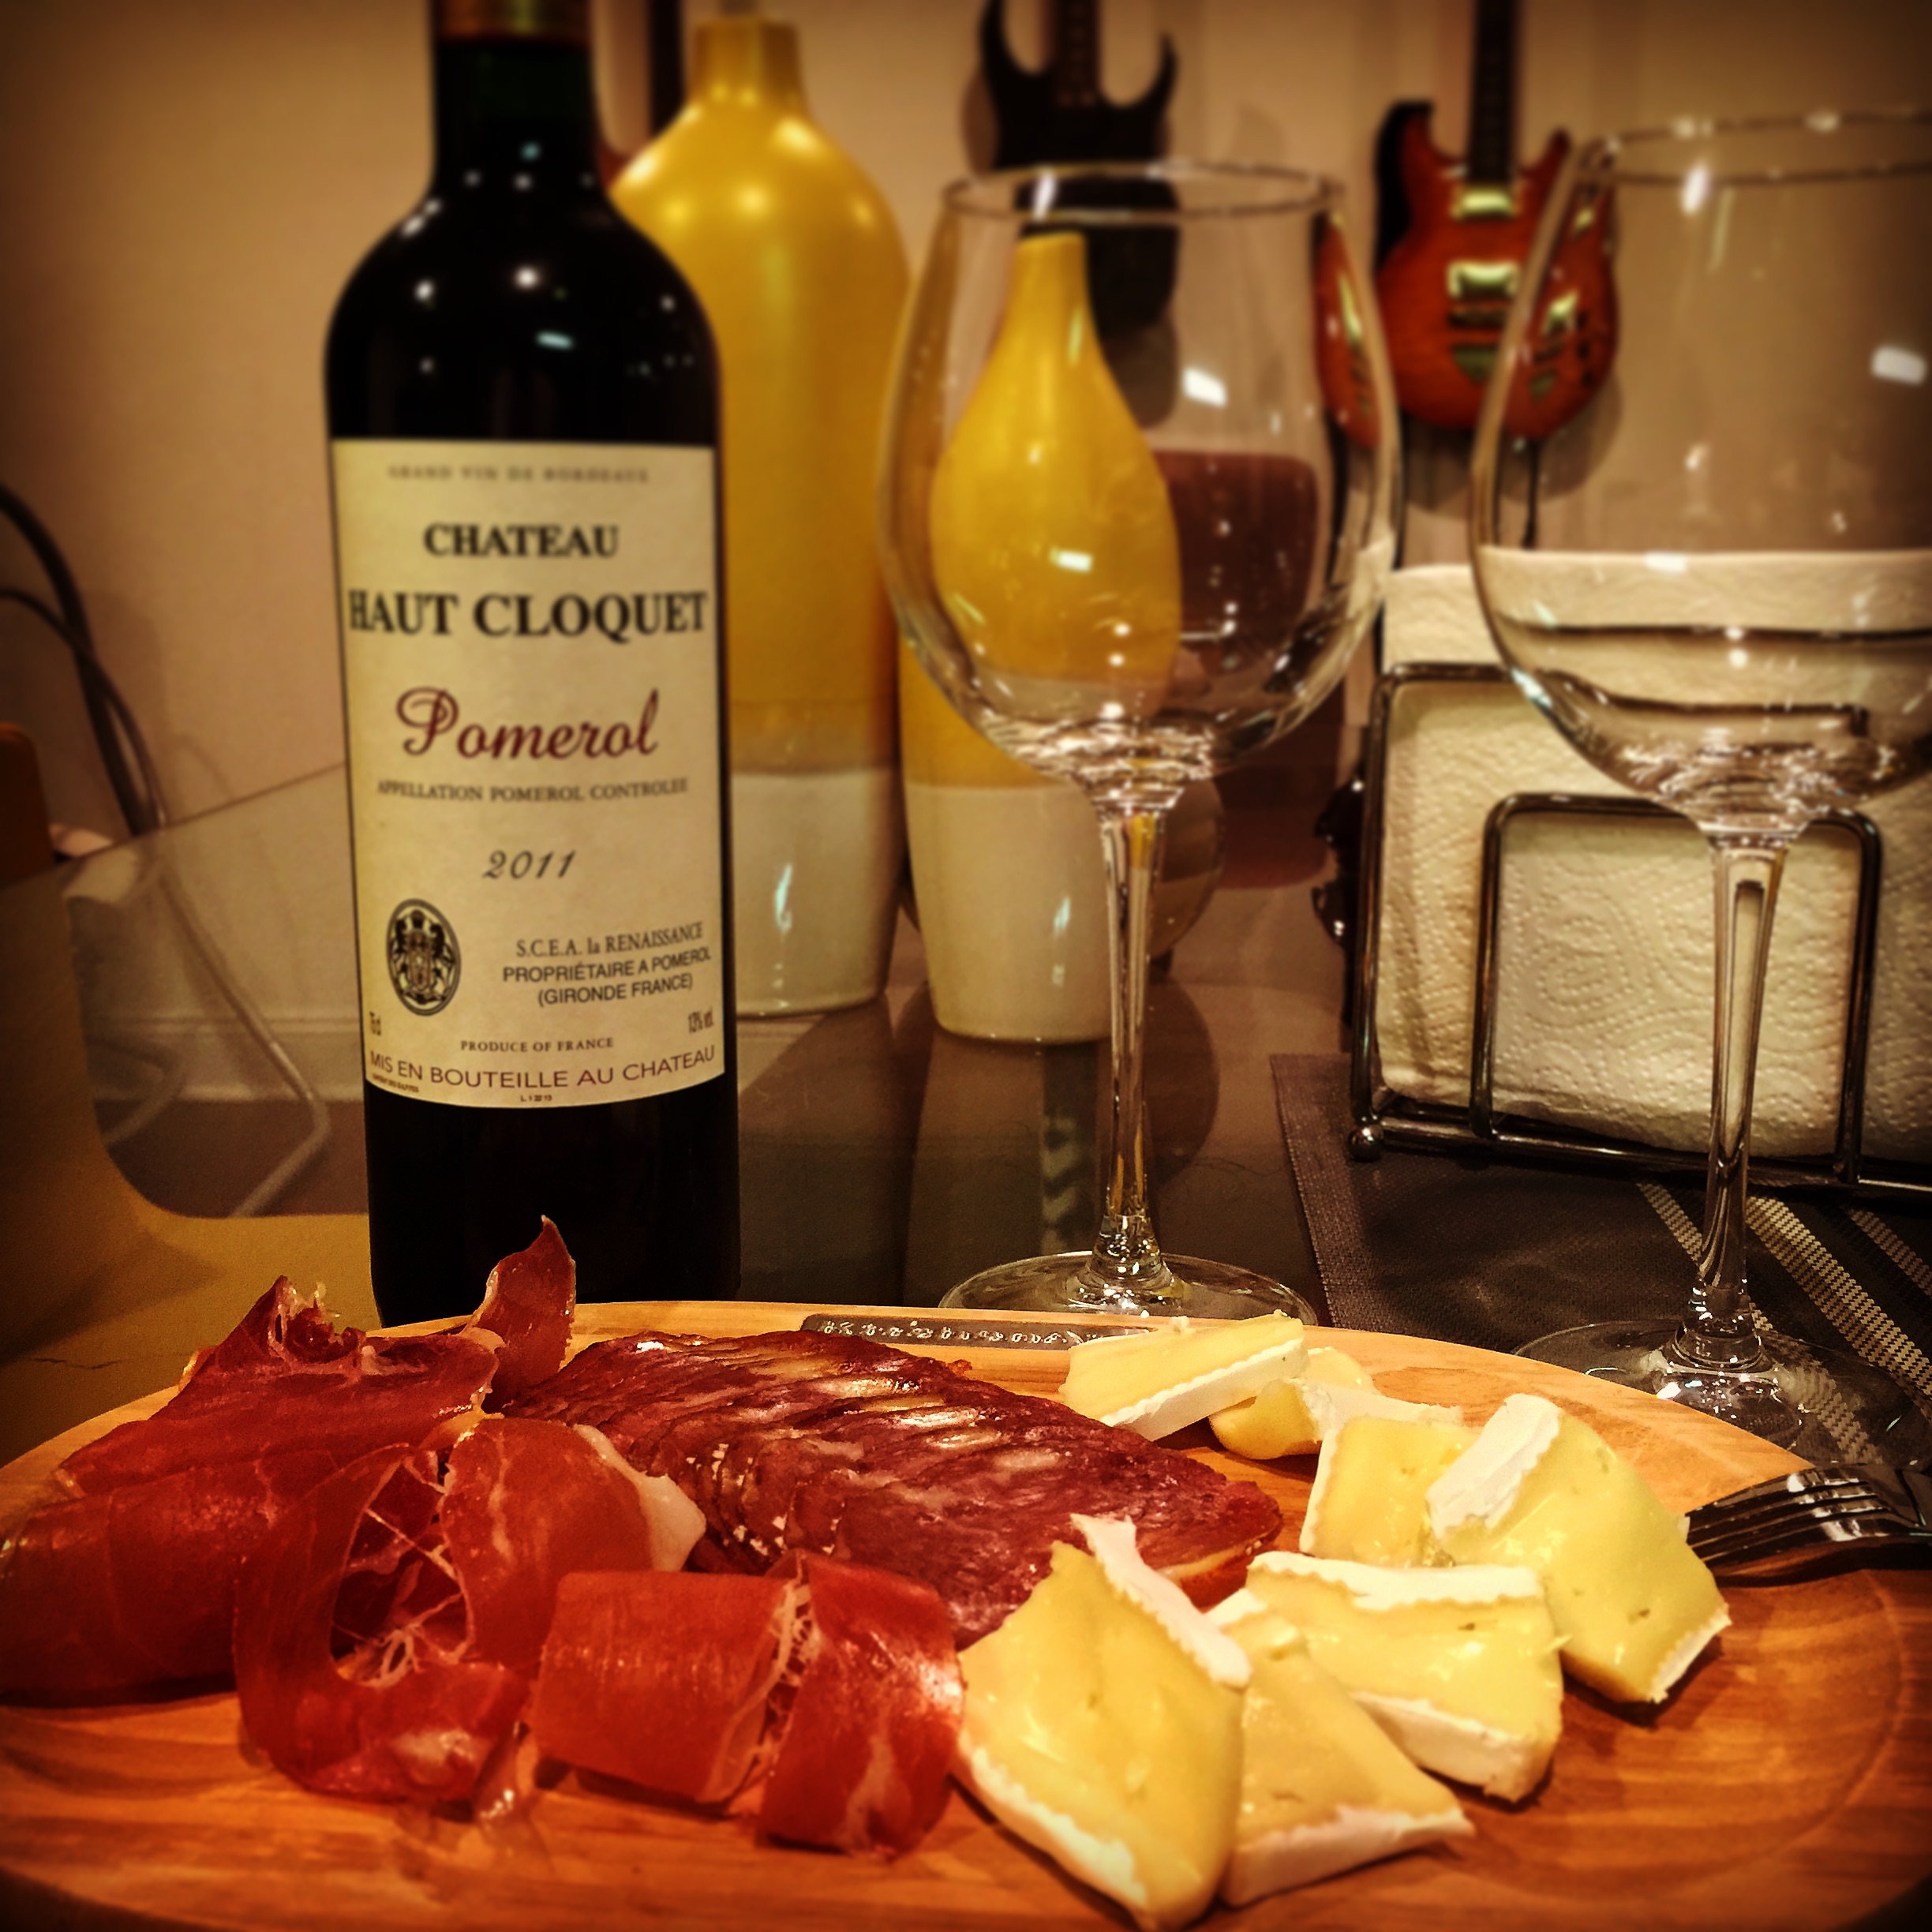
wine, restaurant, meal, food, produce, meat, sense